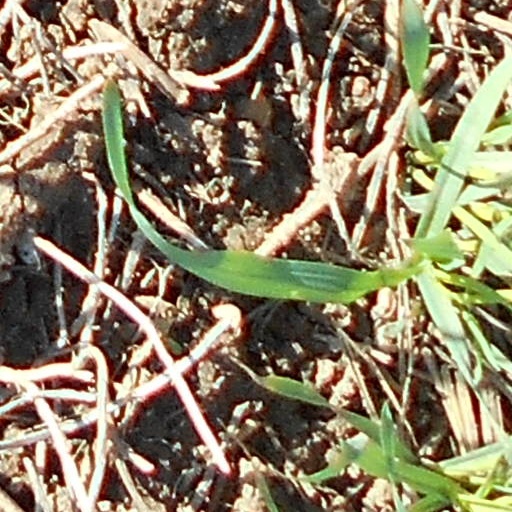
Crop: wheat